Zuzana Čaputová

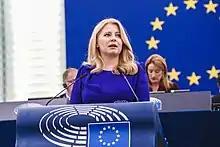
Čaputová speaks to the European Parliament in 2022

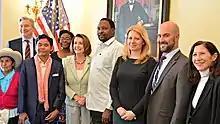
Čaputová (third from the right) with the other 2016 winners of the Goldman Prize, along with U.S. politician Nancy Pelosi.

On her campaign website, Čaputová says that "justice in Slovakia does not always apply equally to everyone". In keeping with her statements during the campaign, she plans to introduce changes to Slovakia's police and judicial system. She campaigned for the police force to be an independent institution without political influence, headed by an impartial professional with proven service. She further claims that it is necessary to transform the prosecutor's office into a publicly managed institution.